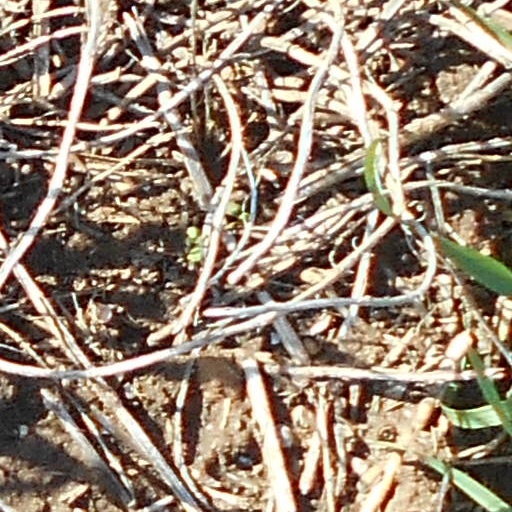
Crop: wheat